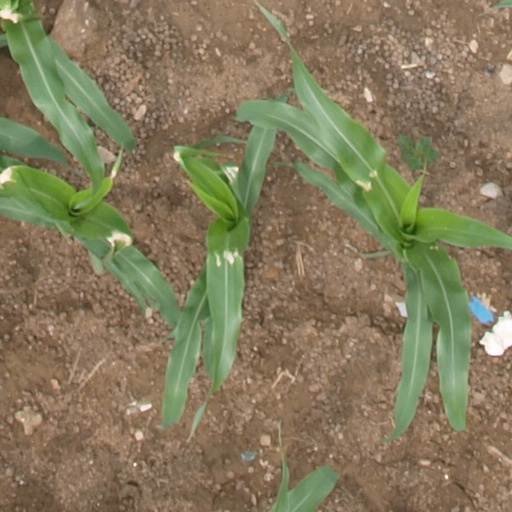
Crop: maize; corn